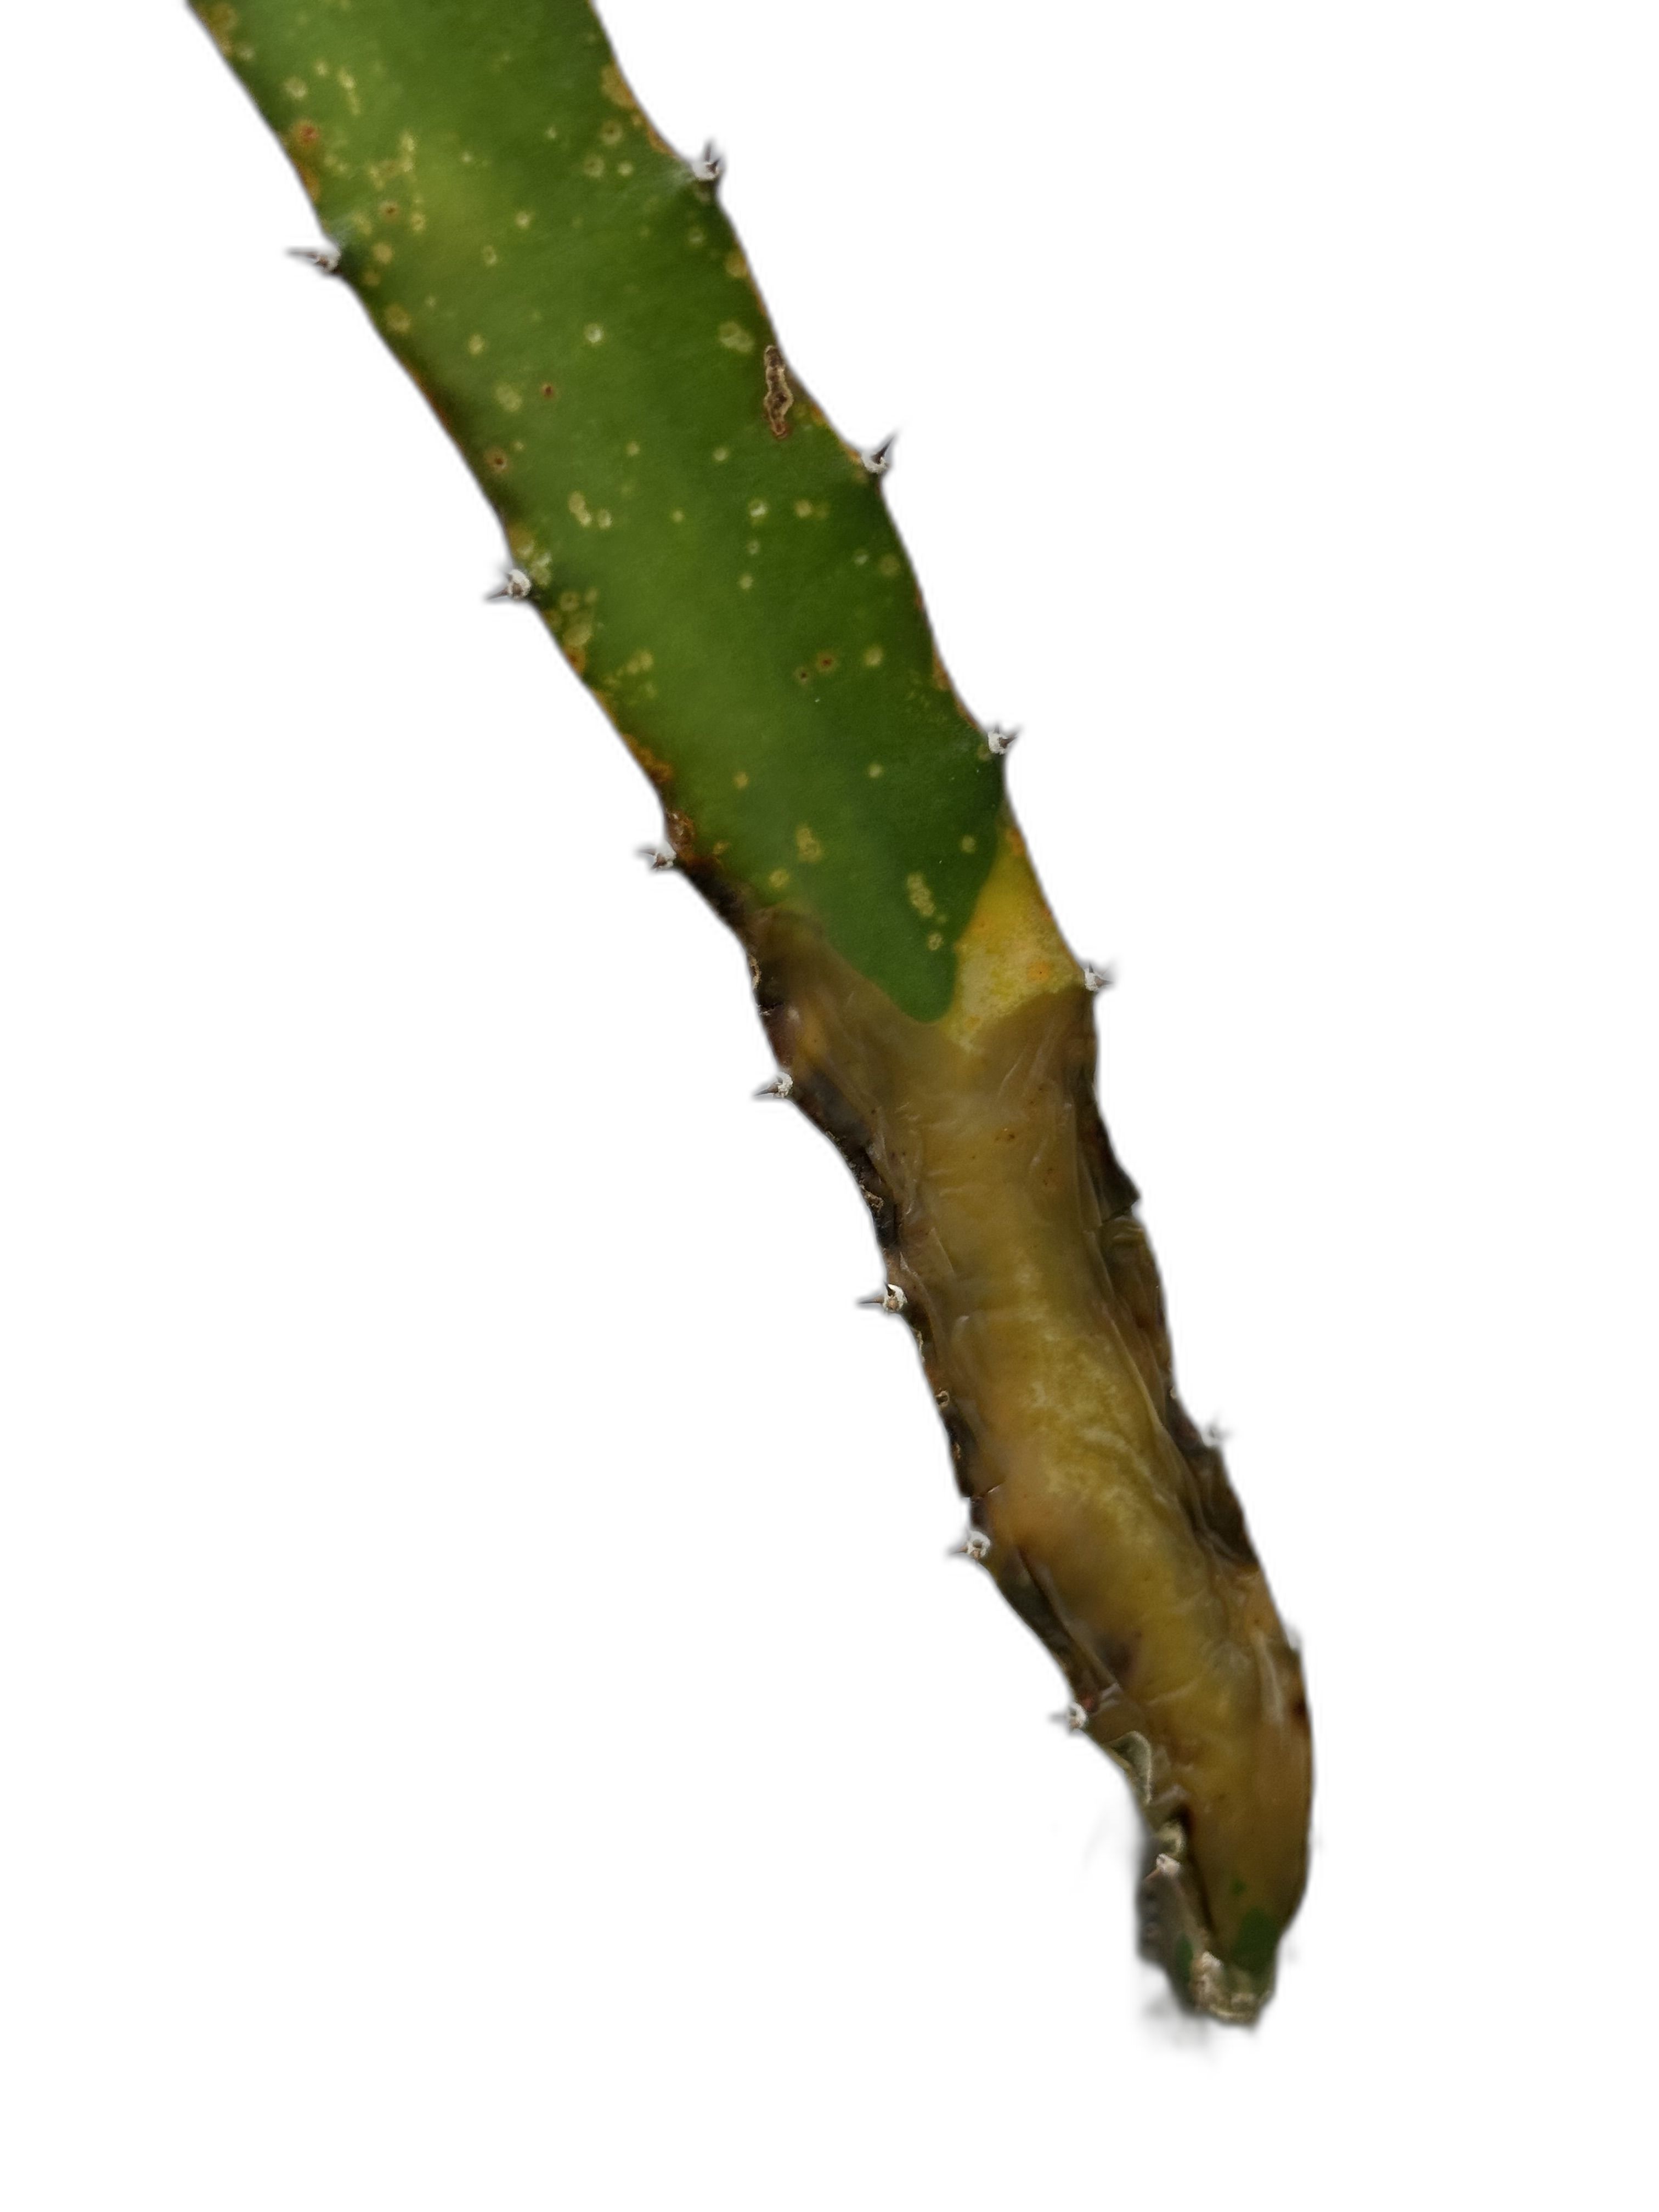
Label: Bad leaf